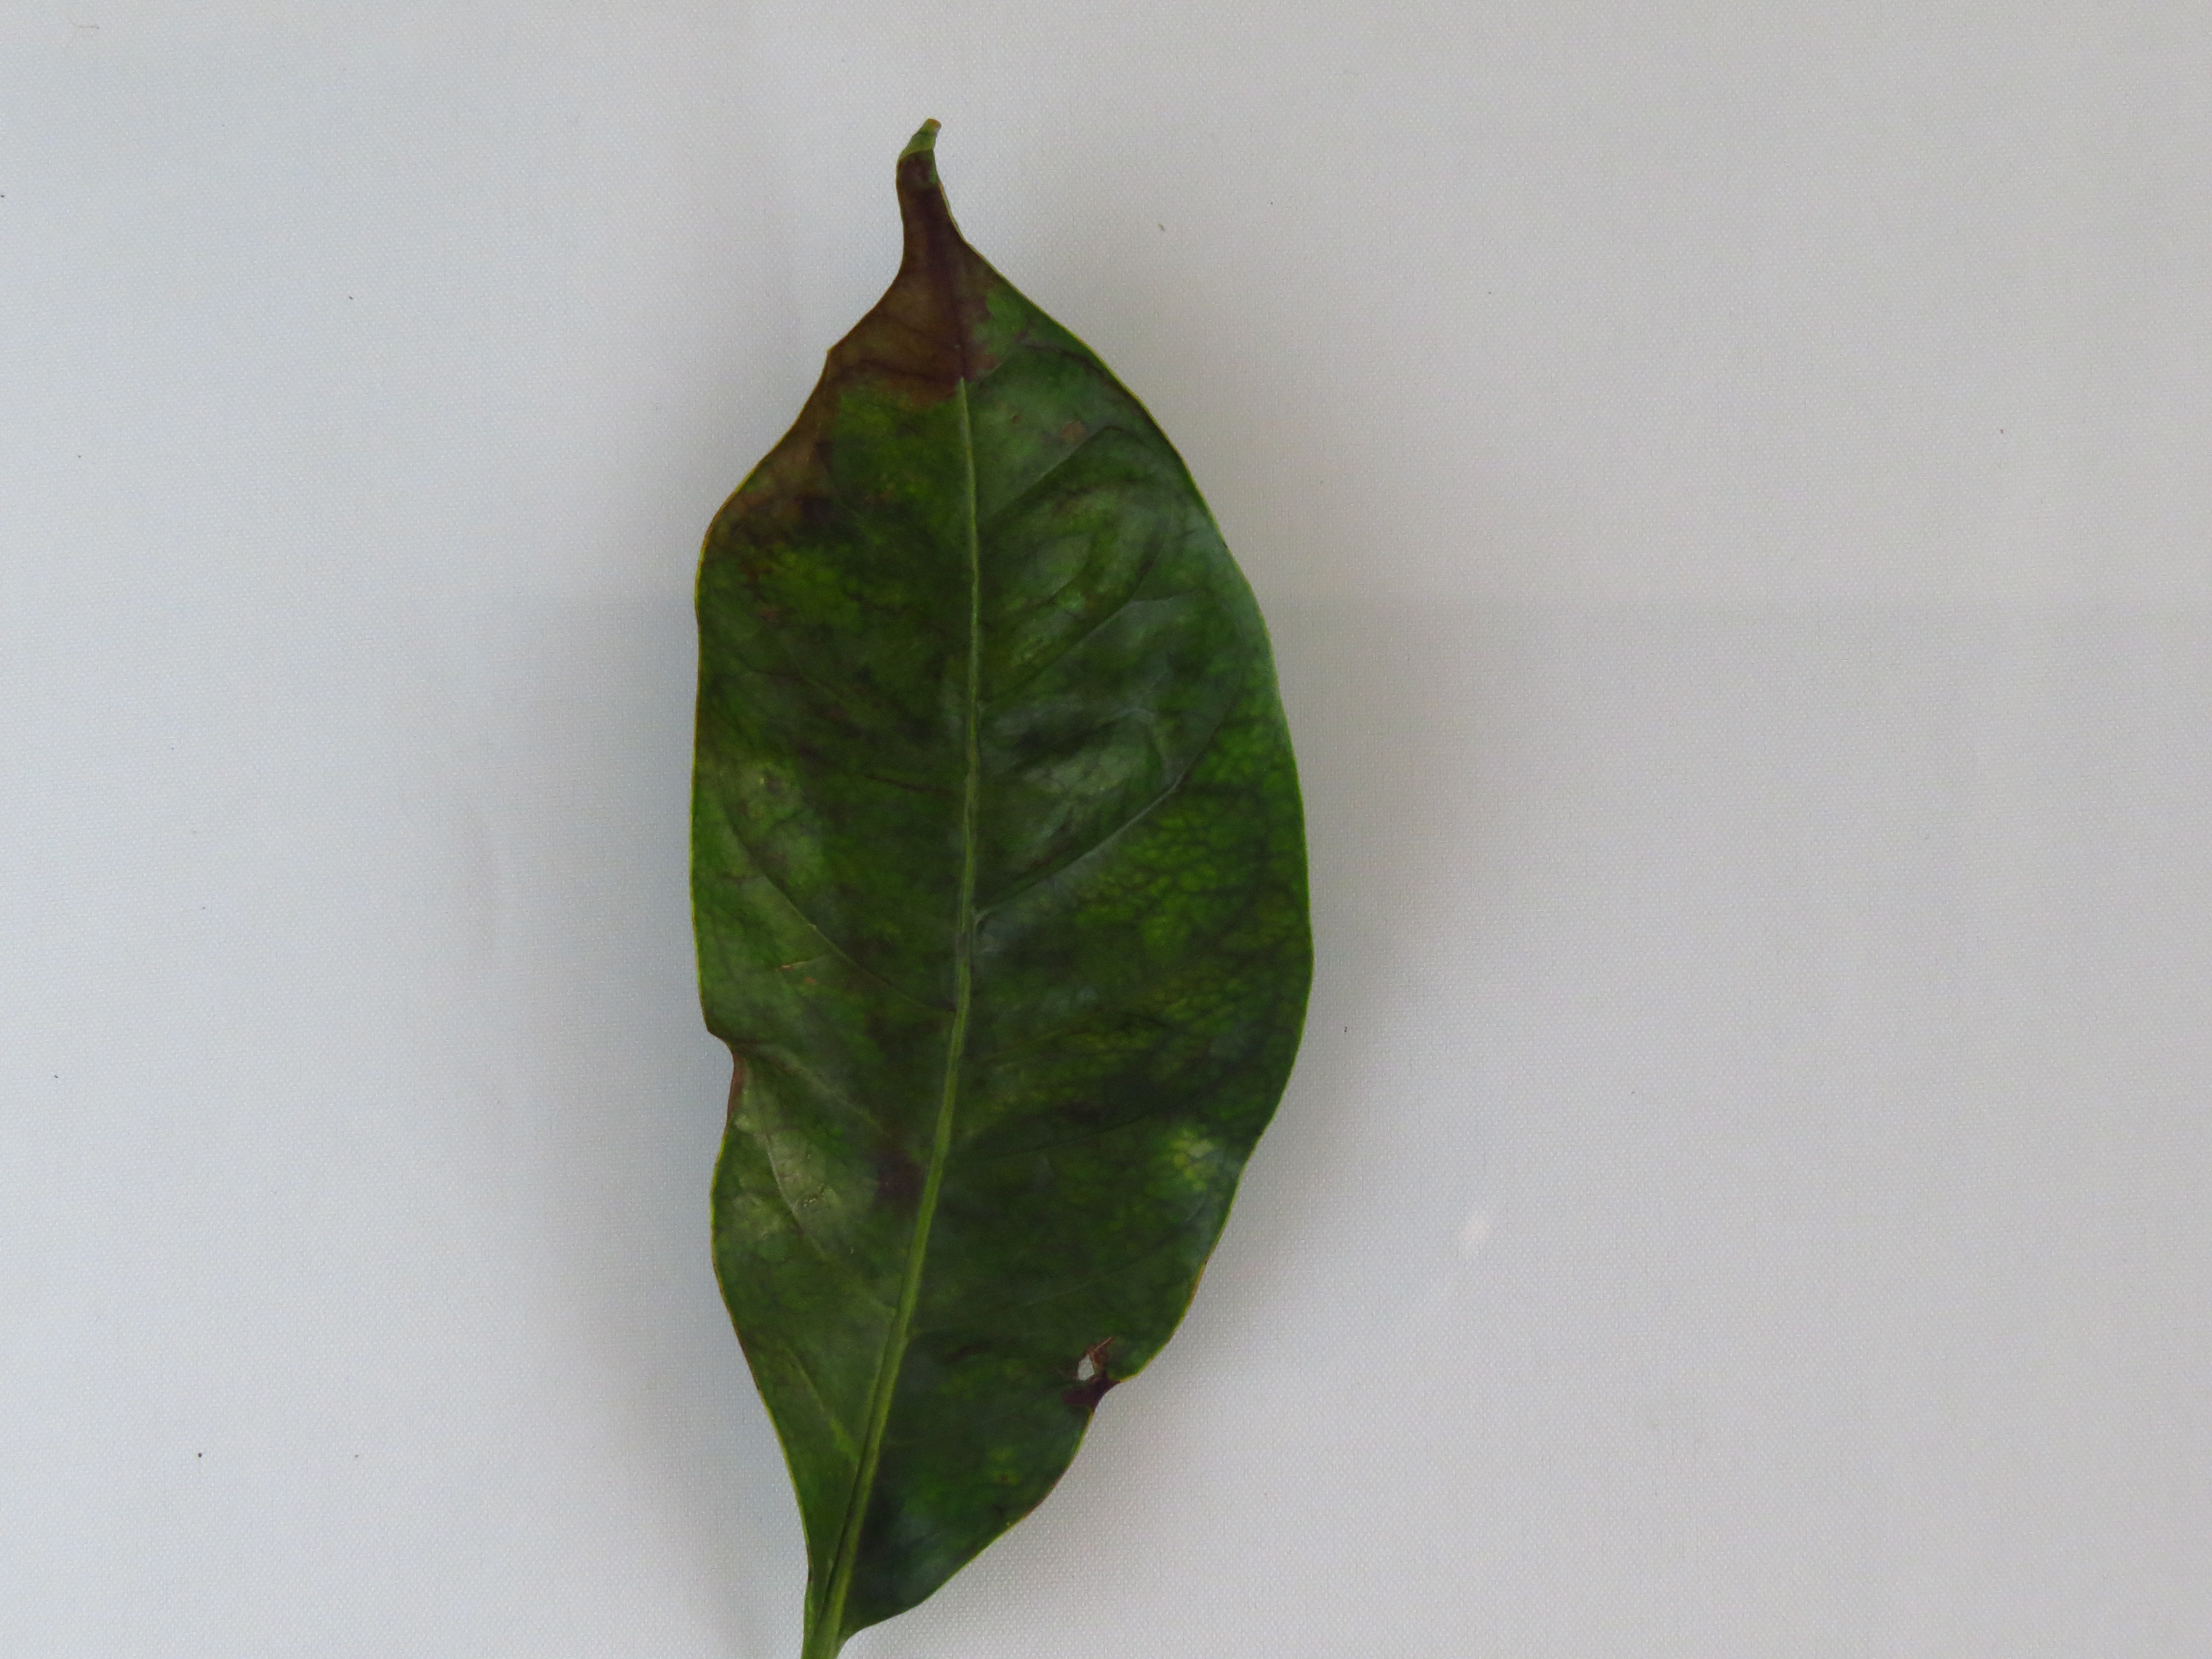
Label: manganese-Mn